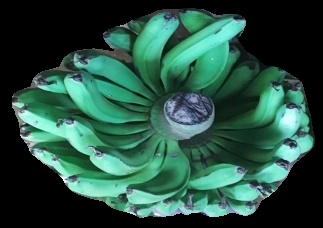
Variety: pachbale
Grade: grade1